Bradie Tennell

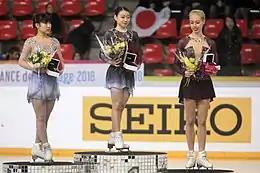
The women's podium at the 2018 Internationaux de France. From left: Mai Mihara (2nd), Rika Kihira (1st), and Bradie Tennell (3rd)

After waiting several months to allow her foot to heal, Tennell traveled to France in July to work with her longtime choreographer, Benoit Richaud, in La Garde. Her time there prompted her to switch to training with Richaud and technical coach Cedric Tour in Nice full-time. Describing her rationale for the move, she said, "it was really just being able to experience something new in the sport as far as training methods and technique. For me, it wasn't necessarily about learning something new but more about looking at things in a different way. That really intrigued me, at this stage in my career". She started to learn French and trained with Adam Siao Him Fa. She and Richaud created a short program that Tennell thought showed a different side to her skating and hoped would "bring more awareness to a social issue that I feel is very important in today's society".